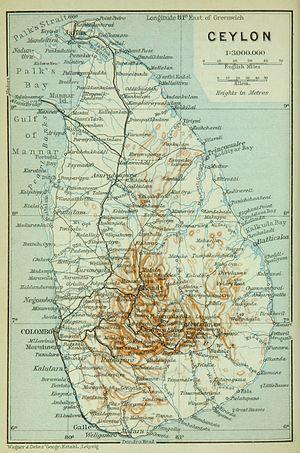
La Ceylan britannique, en anglais British Ceylon, en cingalais බ්රිතාන්ය ලංකාව, en tamoul பிரித்தானிய இலங்கை ou plus simplement Ceylan était une colonie britannique entre 1802 et 1948. Au début, ce territoire ne comprenait pas le royaume de Kandy, devenu un protectorat en 1815, mais à partir de 1817 les possessions britanniques couvrent toute l'île de Ceylan, aujourd'hui dénommée Sri Lanka.